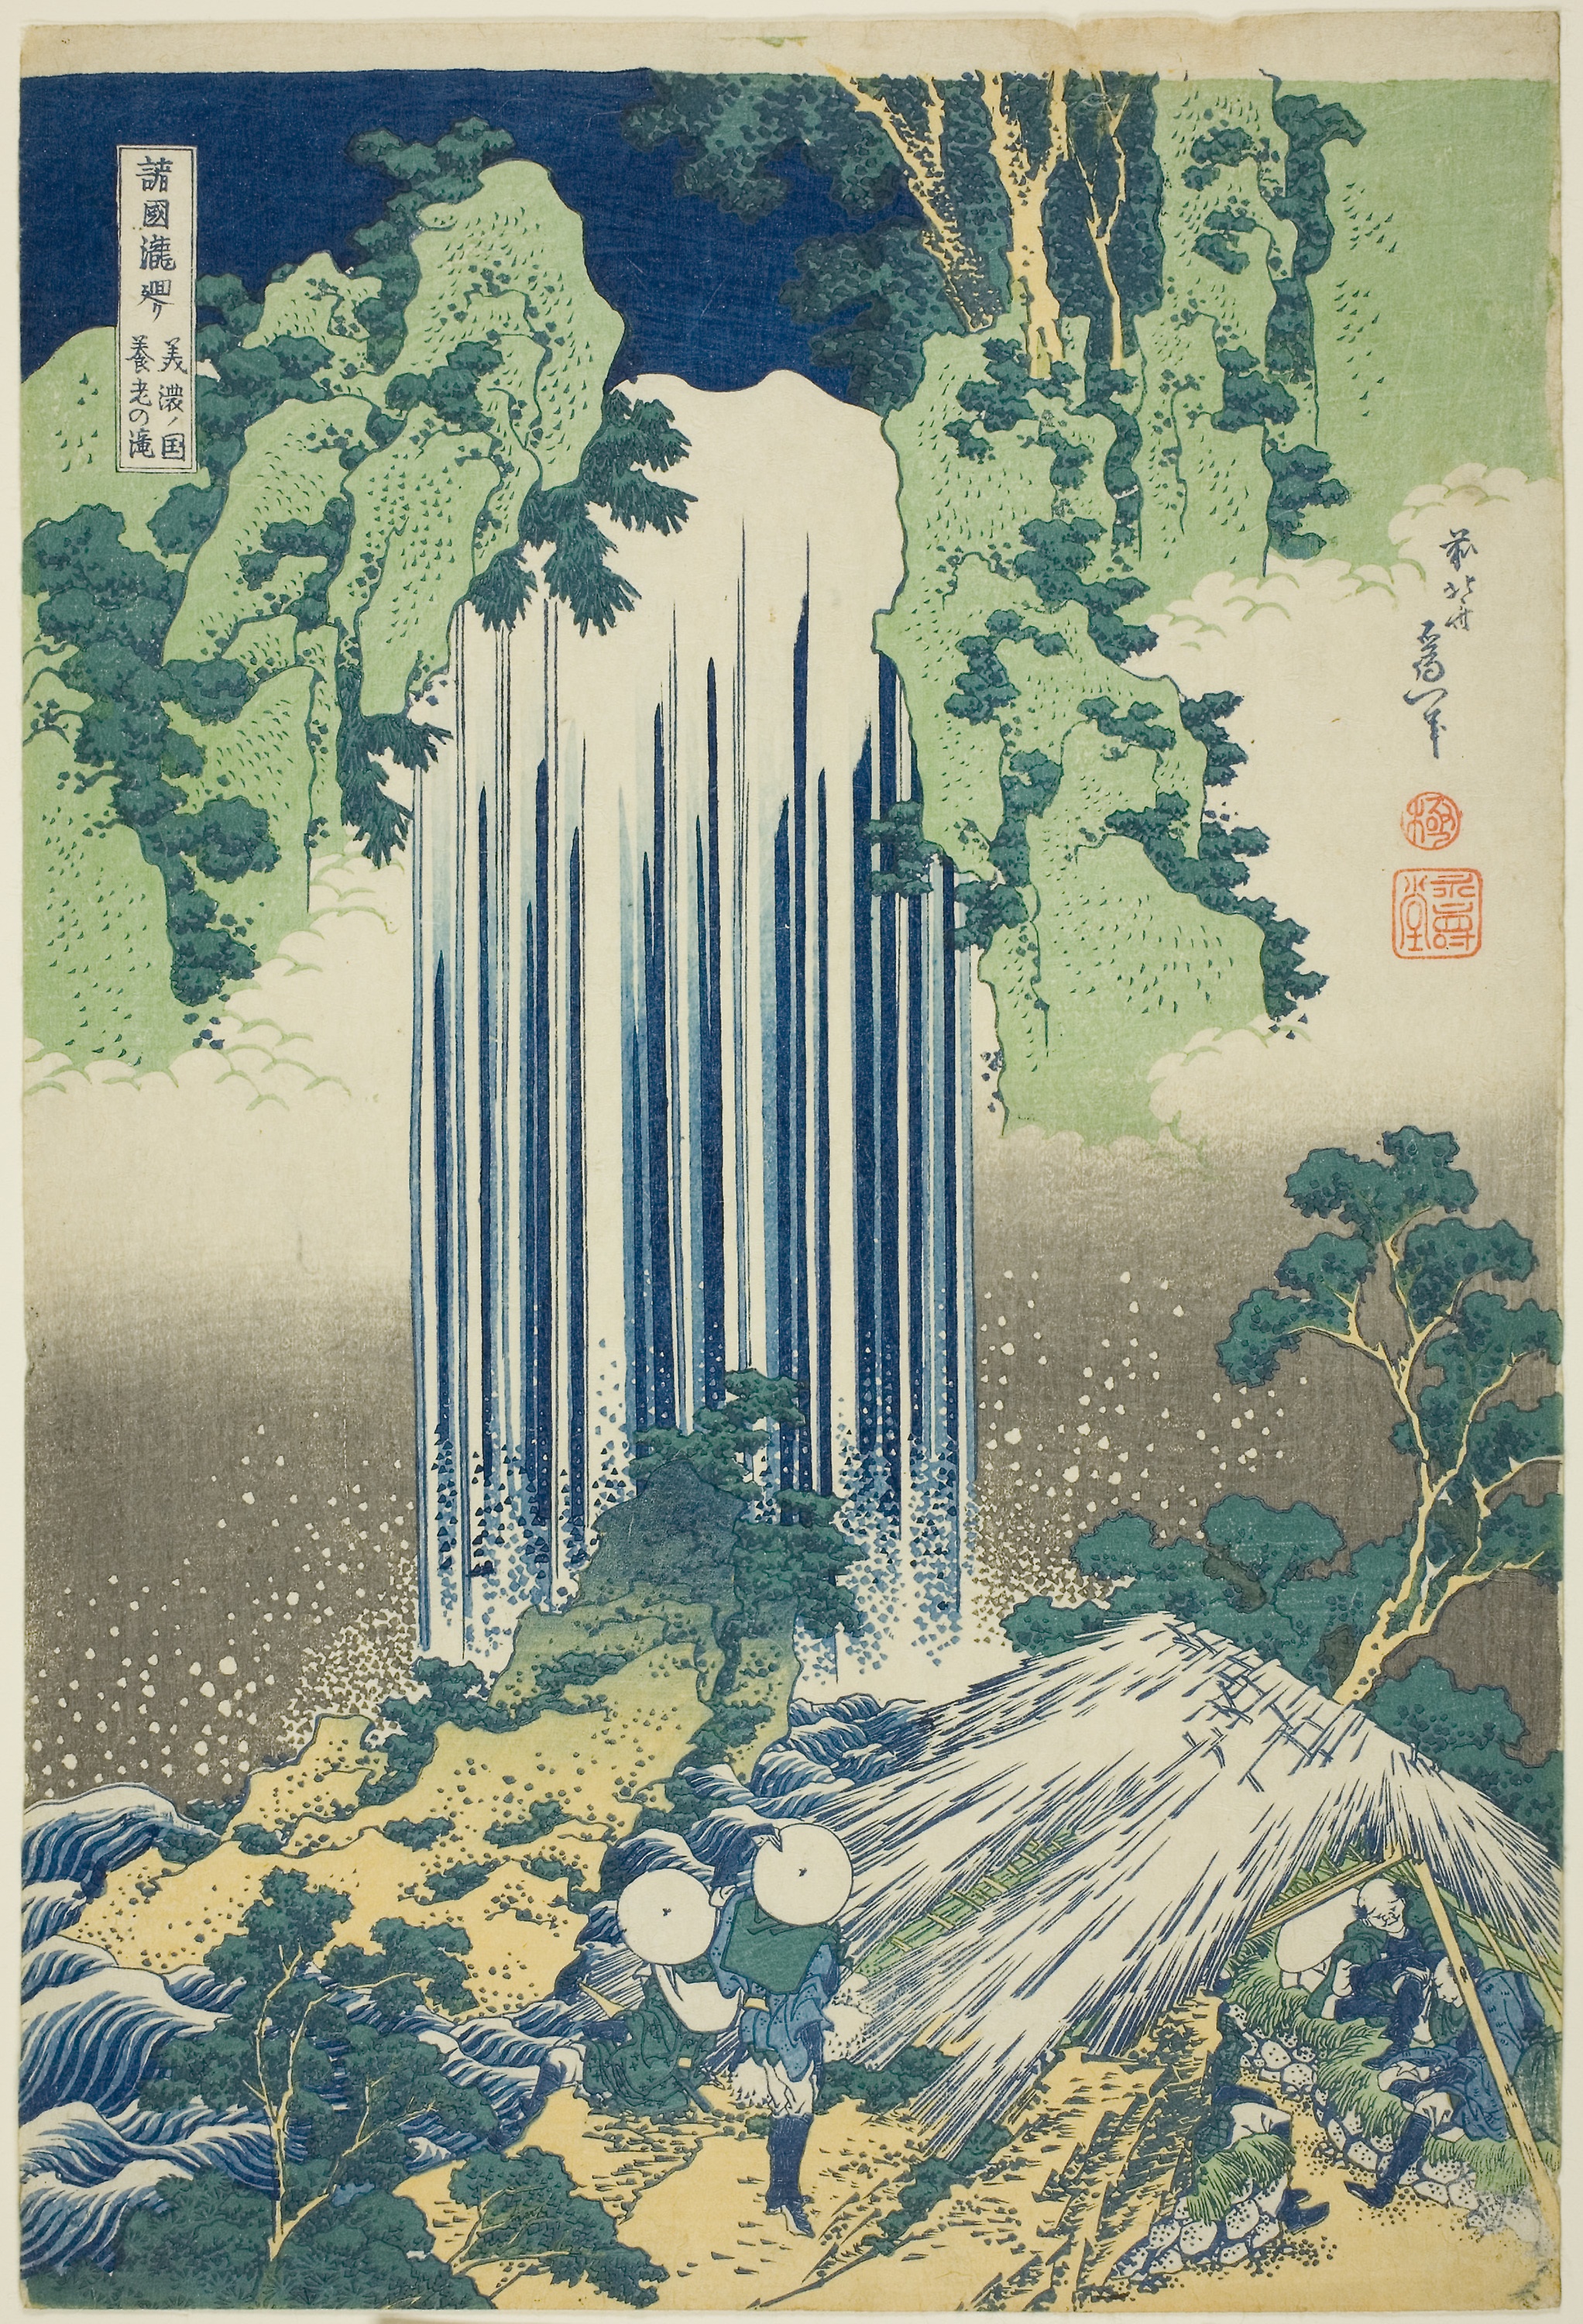
tree, poster, illustration, painting, art